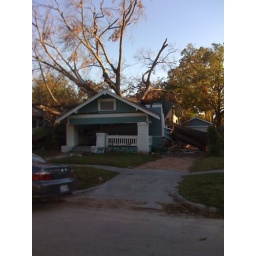
A house in the Heights cut in half by a tree knocked down during Hurricane Ike